Religion in Peru

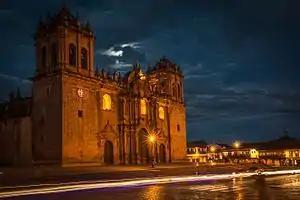
The Cathedral Basilica of the Assumption of the Virgin in Cusco is a World Heritage Site.

Christianity is the most widely professed religion in Peru, with Catholicism being its largest denomination.